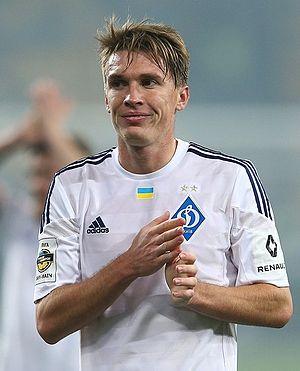
Serhiy Oleksandrovytch Sydorchuk, aussi orthographié Sydortchouk, est un footballeur ukrainien né le 2 mai 1991 à Zaporijia. Il évolue au poste de milieu au Dynamo Kiev.